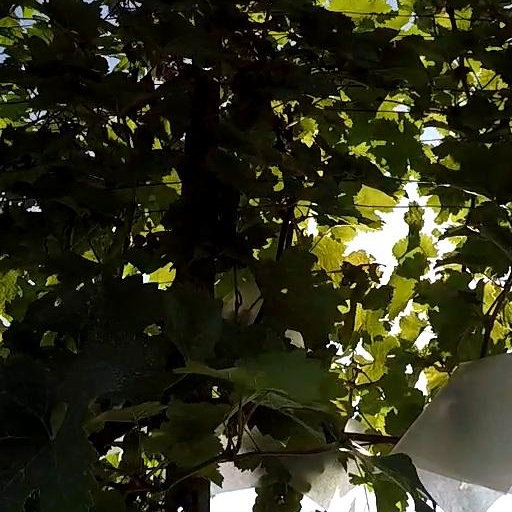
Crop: grape